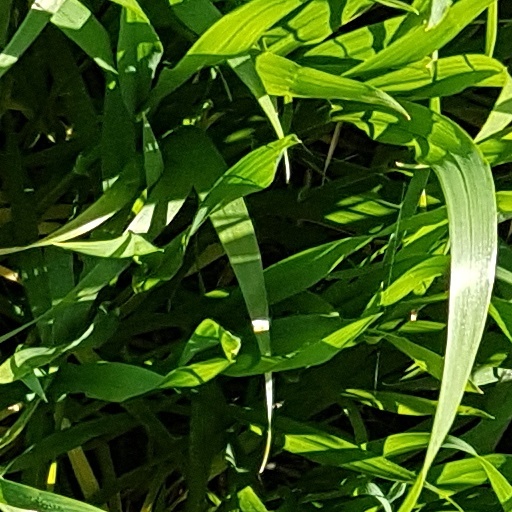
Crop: wheat